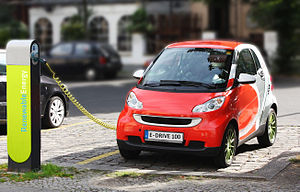
Elkøretøj
En elbil der oplader dens batteri.
Et elkøretøj er et køretøj, der kører på elektricitet og som derfor er meget støjfrie.